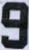
Number: 9